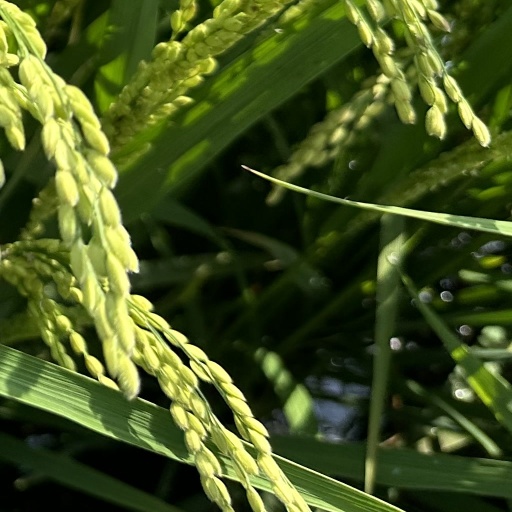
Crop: rice